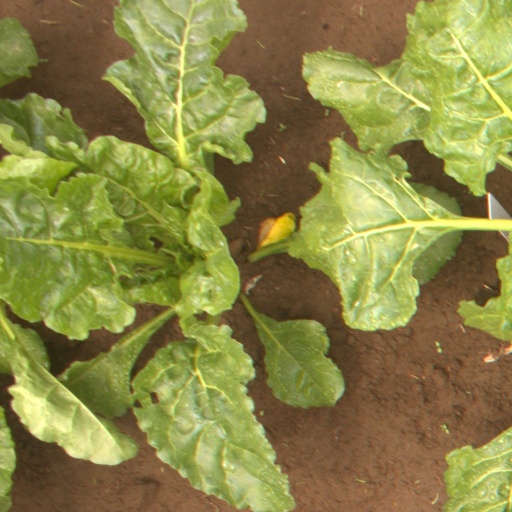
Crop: sugar beet